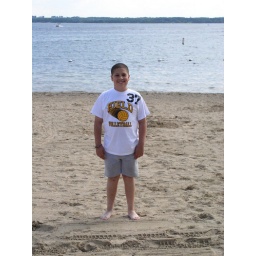
Cory in the sand near the water at Lake Geneva